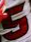
Number: 5